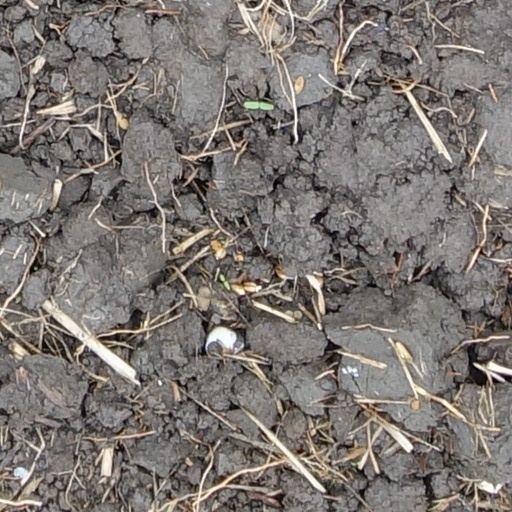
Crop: wheat